Robert Sanderson (theologian)

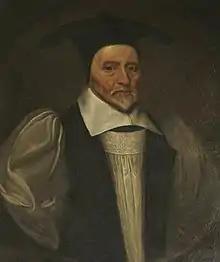
Robert Sanderson by John Riley

Robert Sanderson (19 September 158729 January 1663) was an English theologian and casuist.